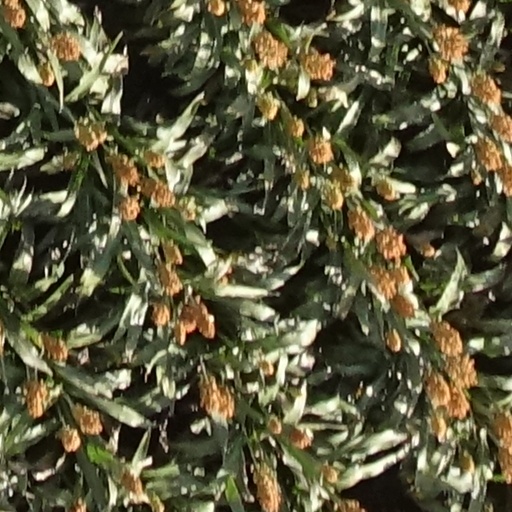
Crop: sorghum